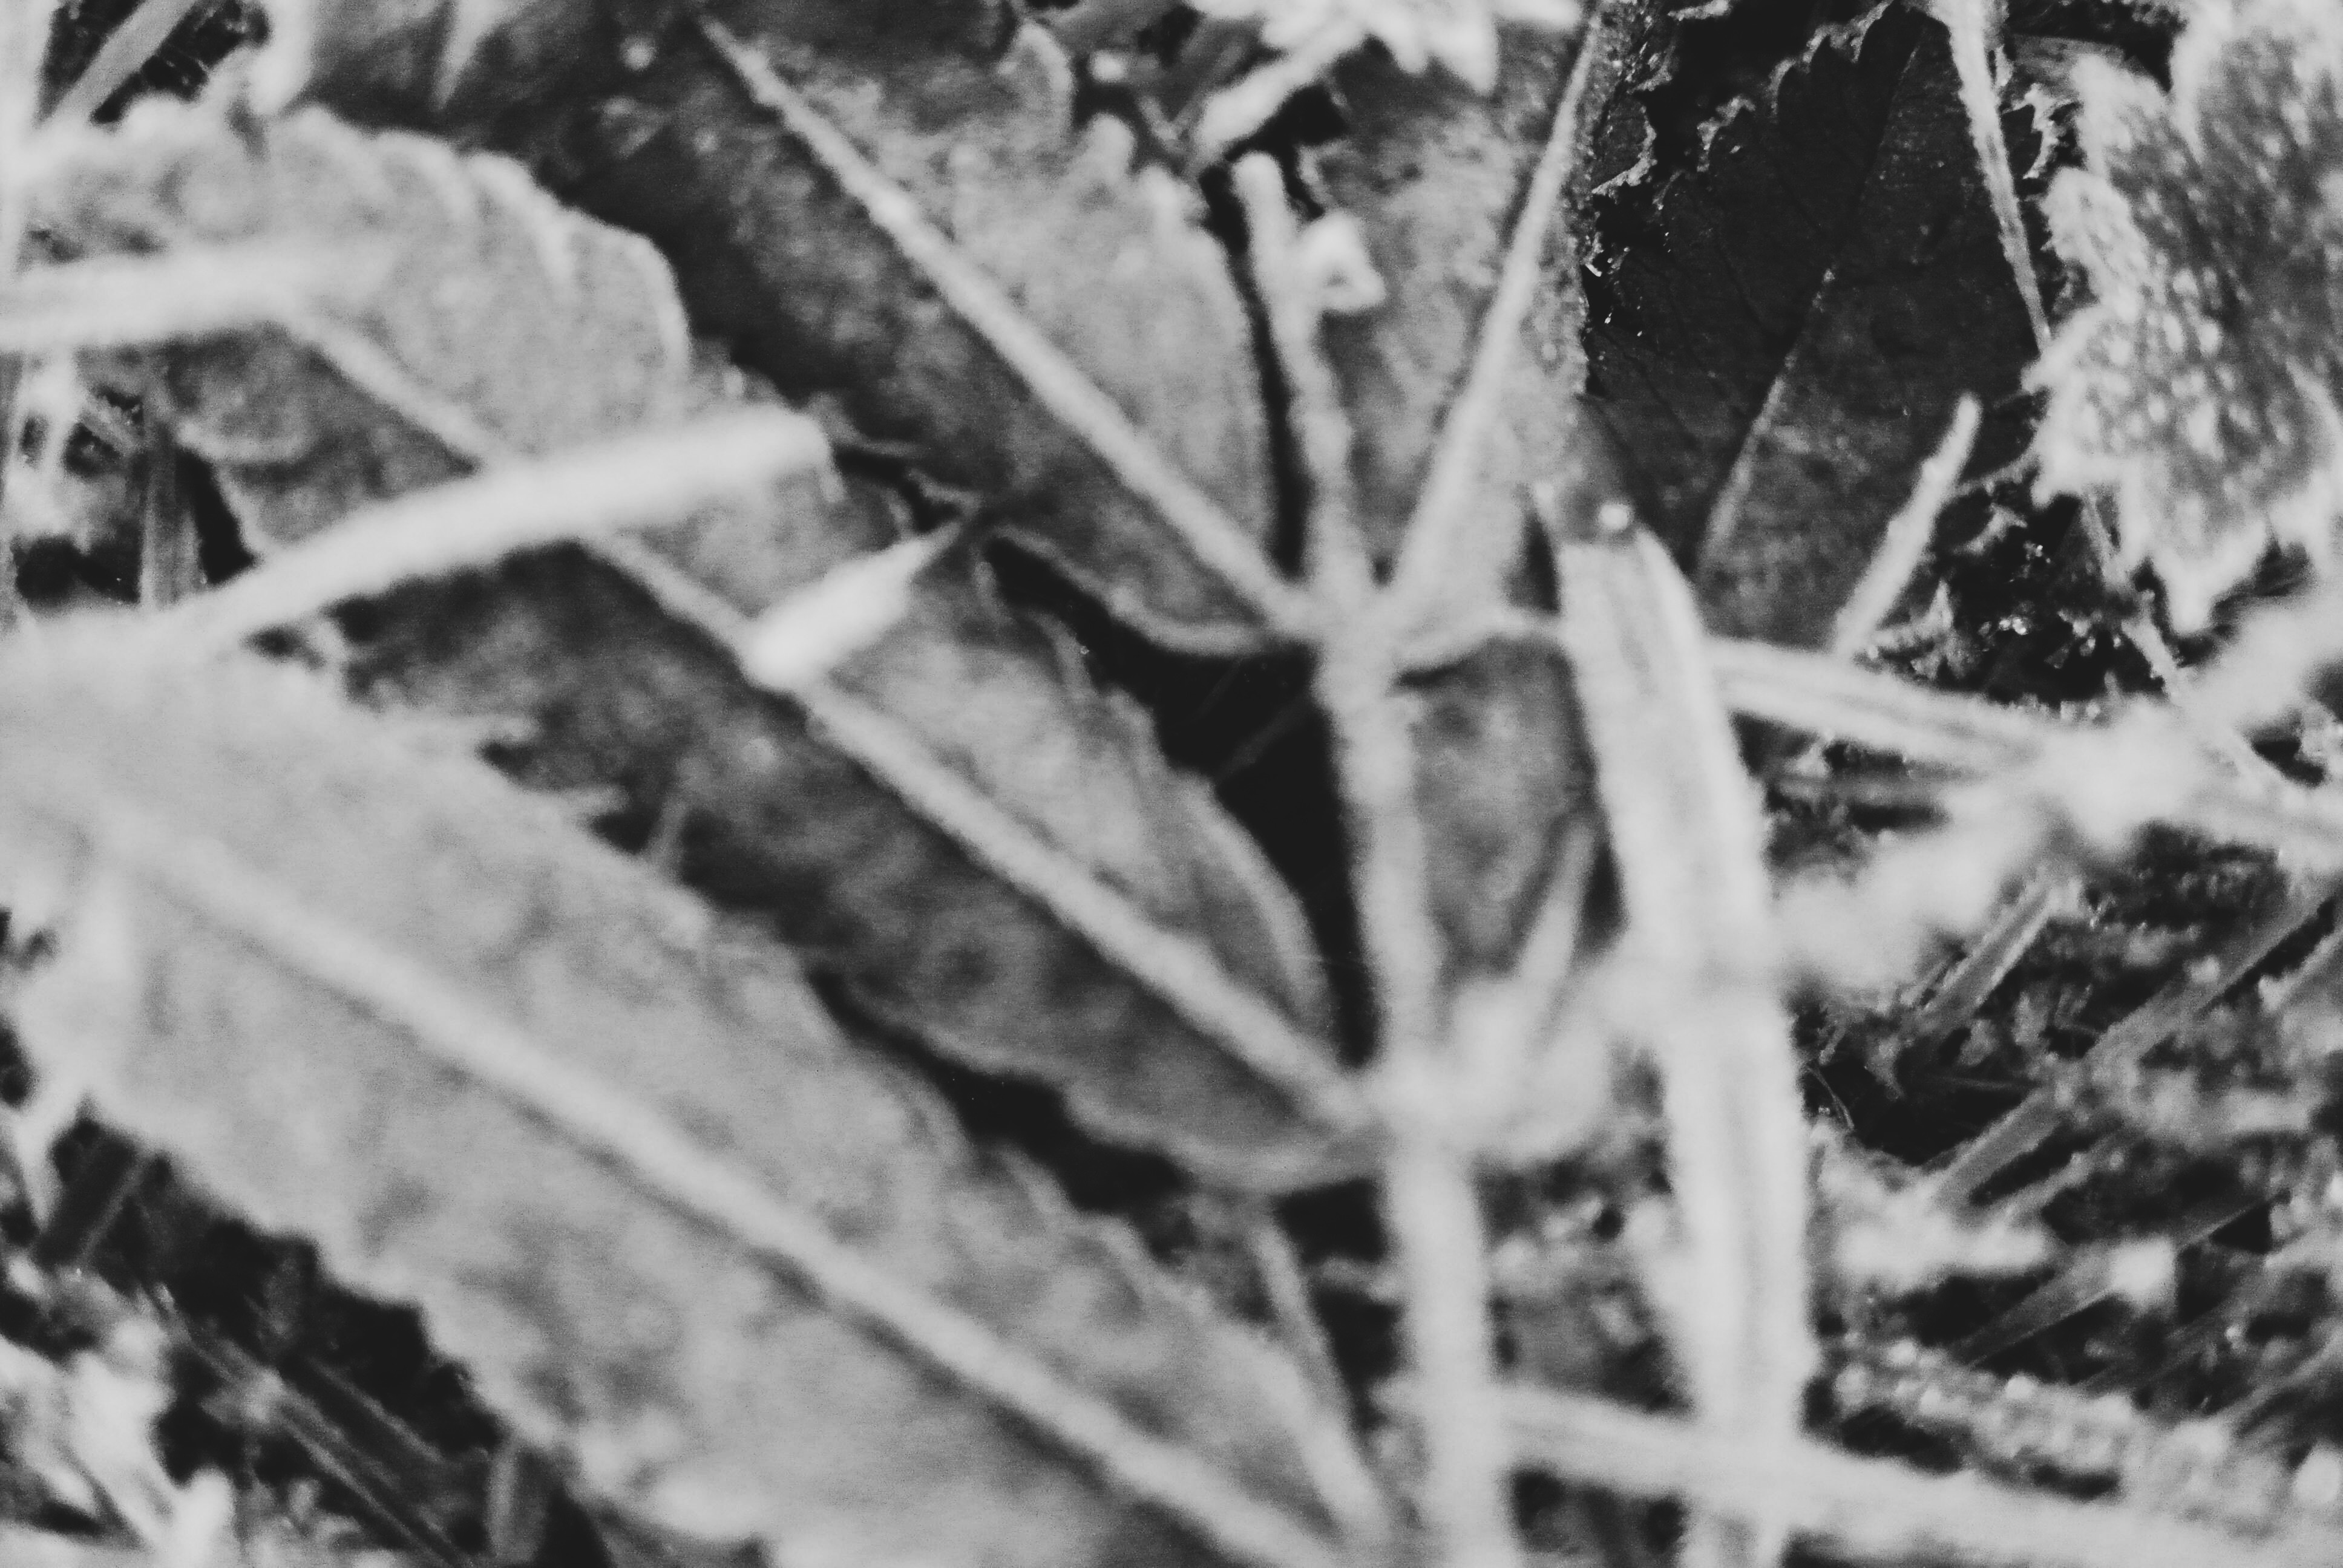
tree, branch, snow, winter, black and white, white, photography, leaf, frost, ice, weather, black, monochrome, season, freezing, monochrome photography